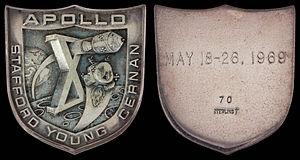
Apollo 10 est un vol spatial habité qui a eu lieu en mai 1969, la quatrième mission avec équipage du programme américain Apollo, et la deuxième, après Apollo 8 à orbiter autour de la Lune. Il s'agit de la mission F, une répétition générale pour le premier atterrissage lunaire, testant tous les composants et les procédures juste avant l'atterrissage réel. Les astronautes Thomas Stafford et Gene Cernan font voler le module lunaire Apollo, son deuxième essai dans l'espace après celui d'Apollo 9 en orbite terrestre, sur une orbite de descente à 15,6 kilomètres de la surface lunaire, le point où commencerait la descente motorisée.